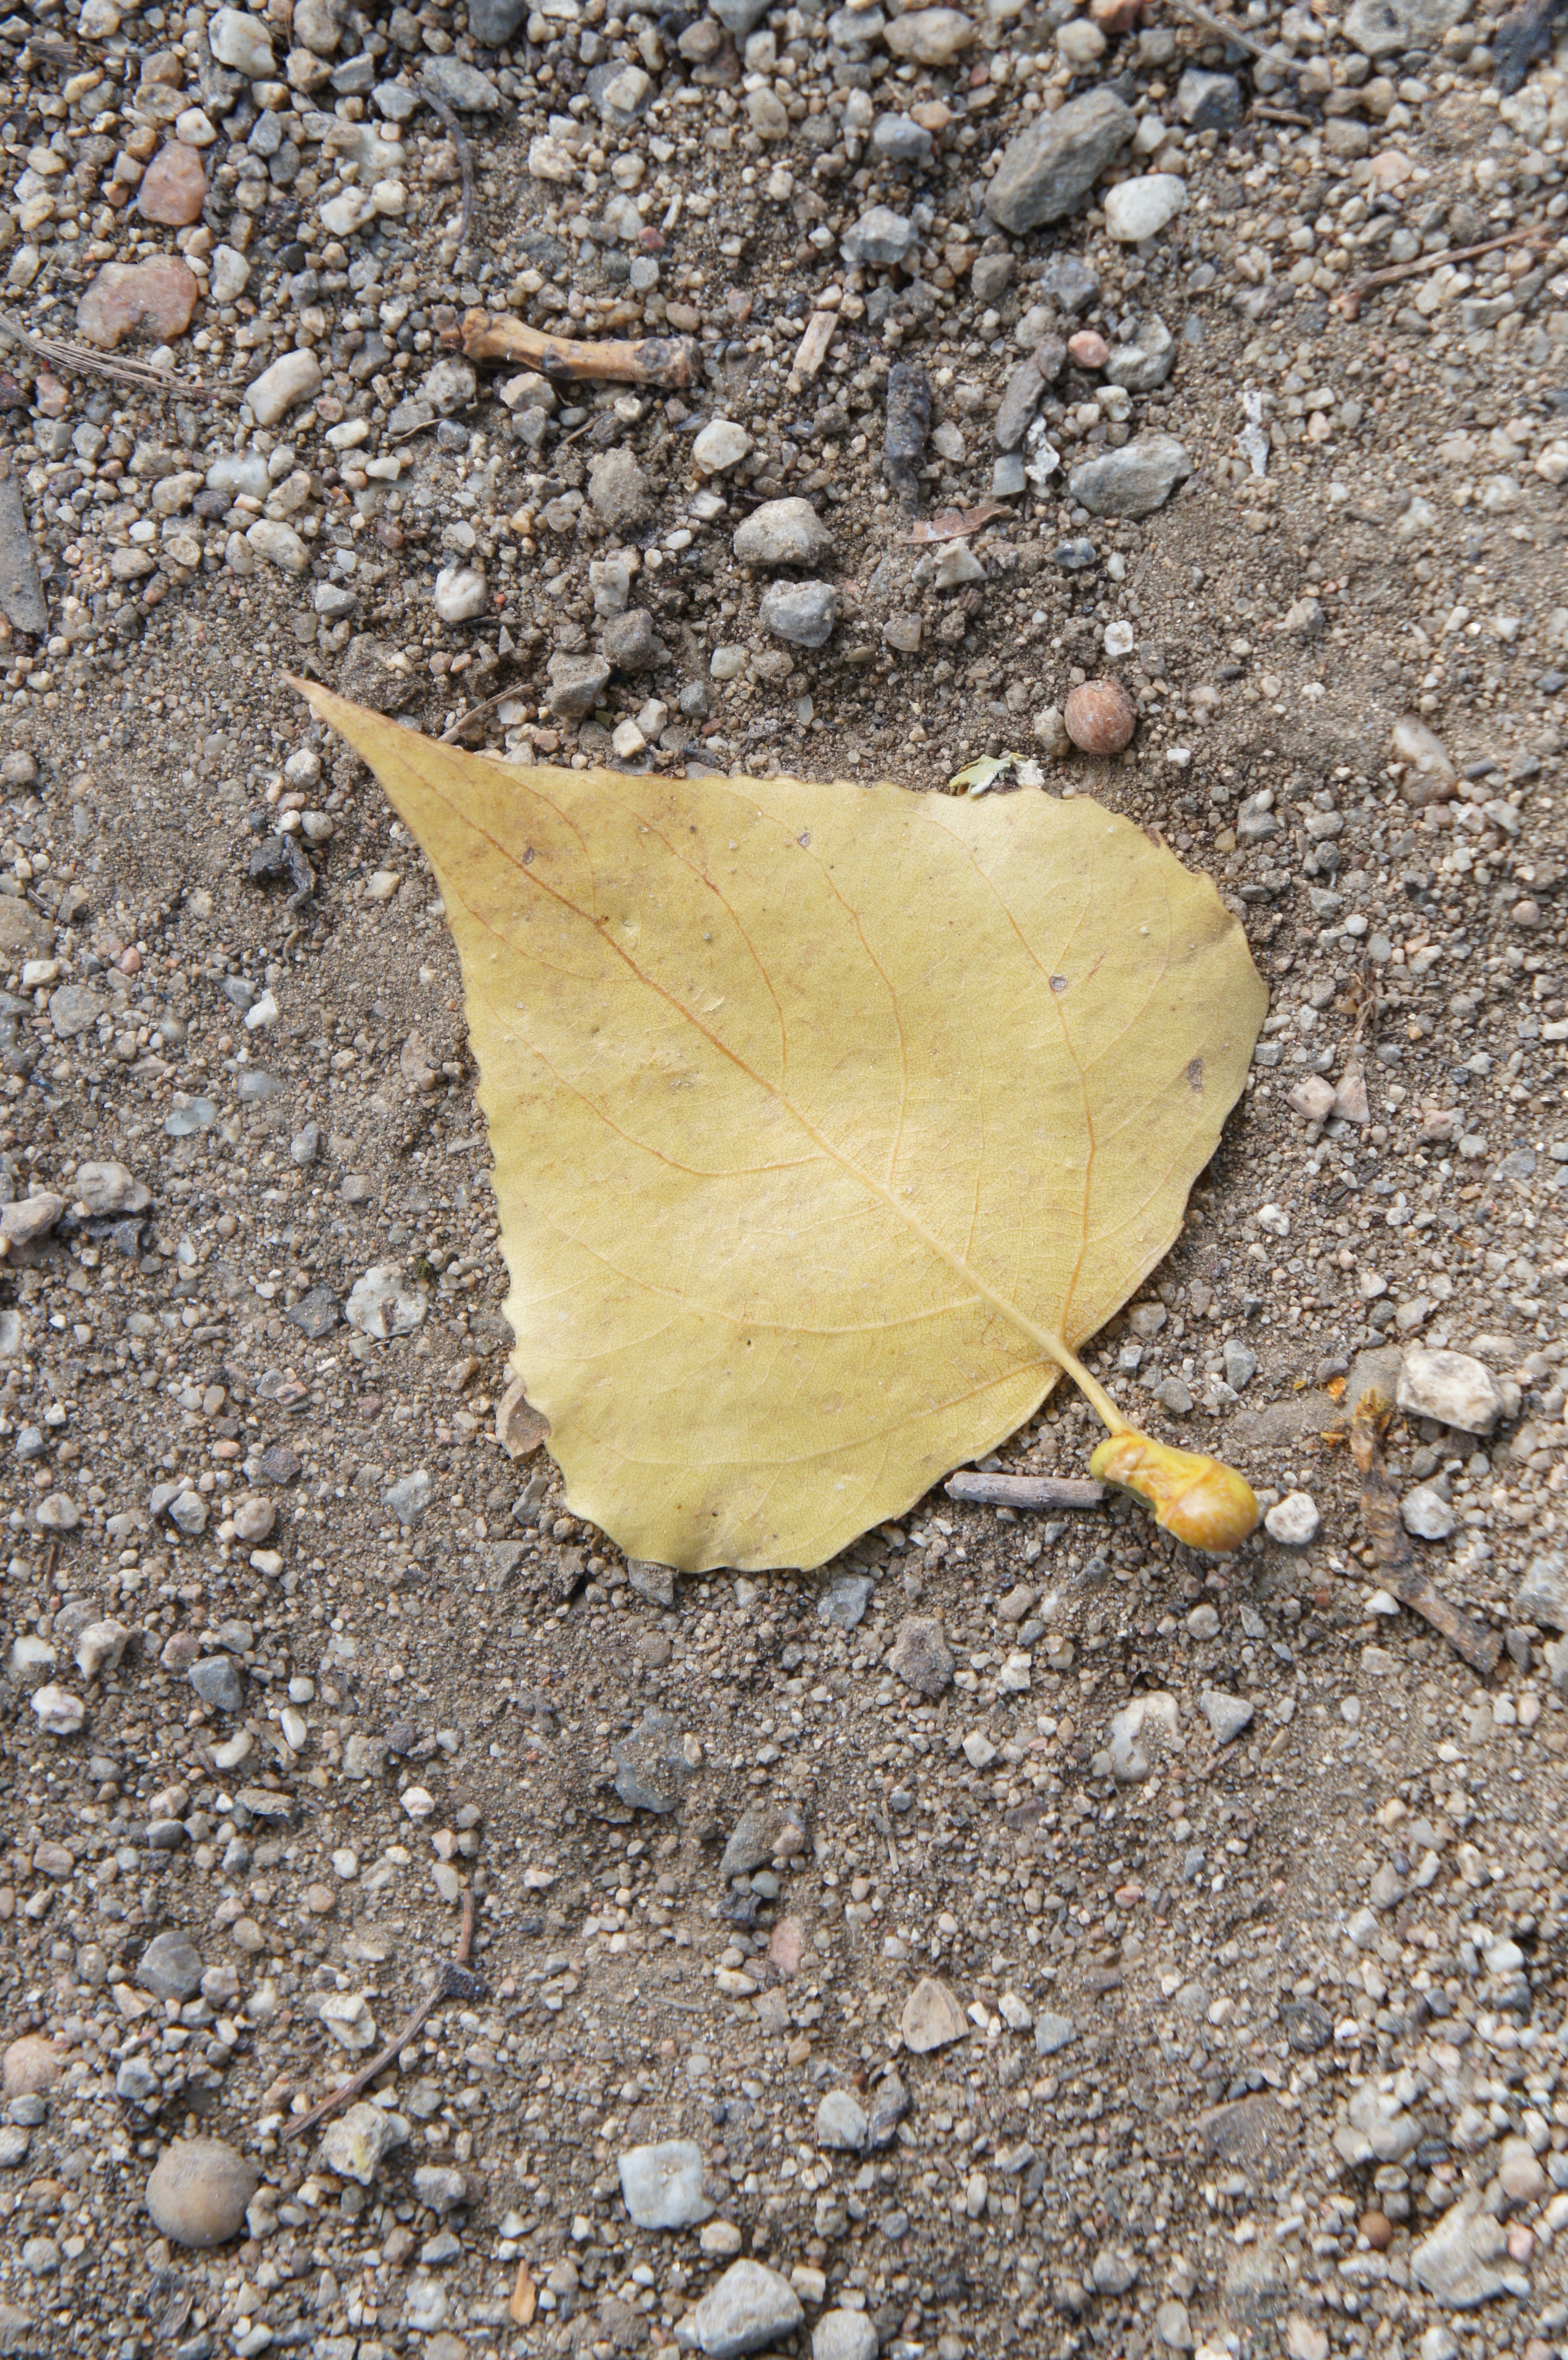
tree, nature, suit, wing, wood, ground, leaf, fall, insect, autumn, soil, moth, fauna, invertebrate, stones, yellow sheet, on the ground, moths and butterflies, a fallen